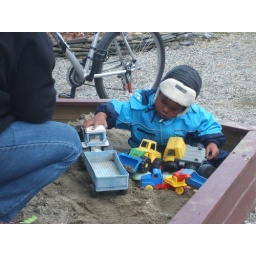
Playing in the sand box at my friends house.